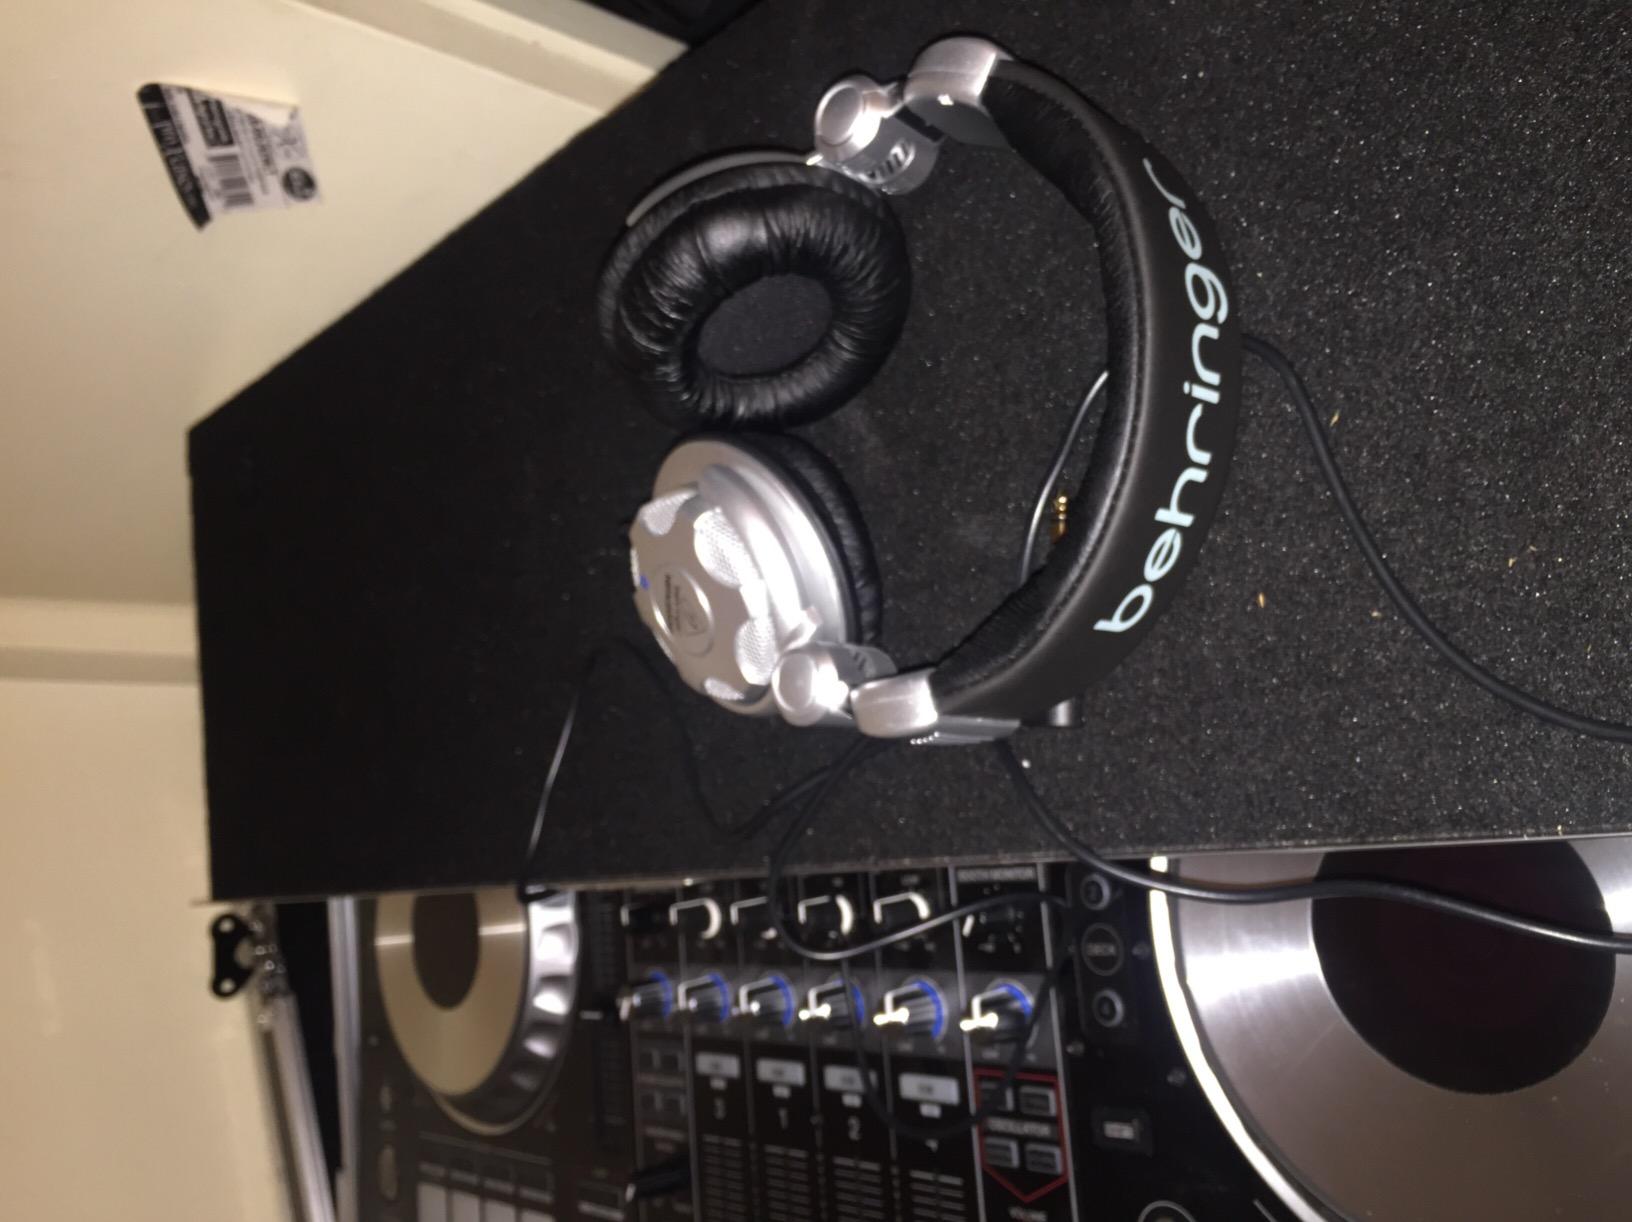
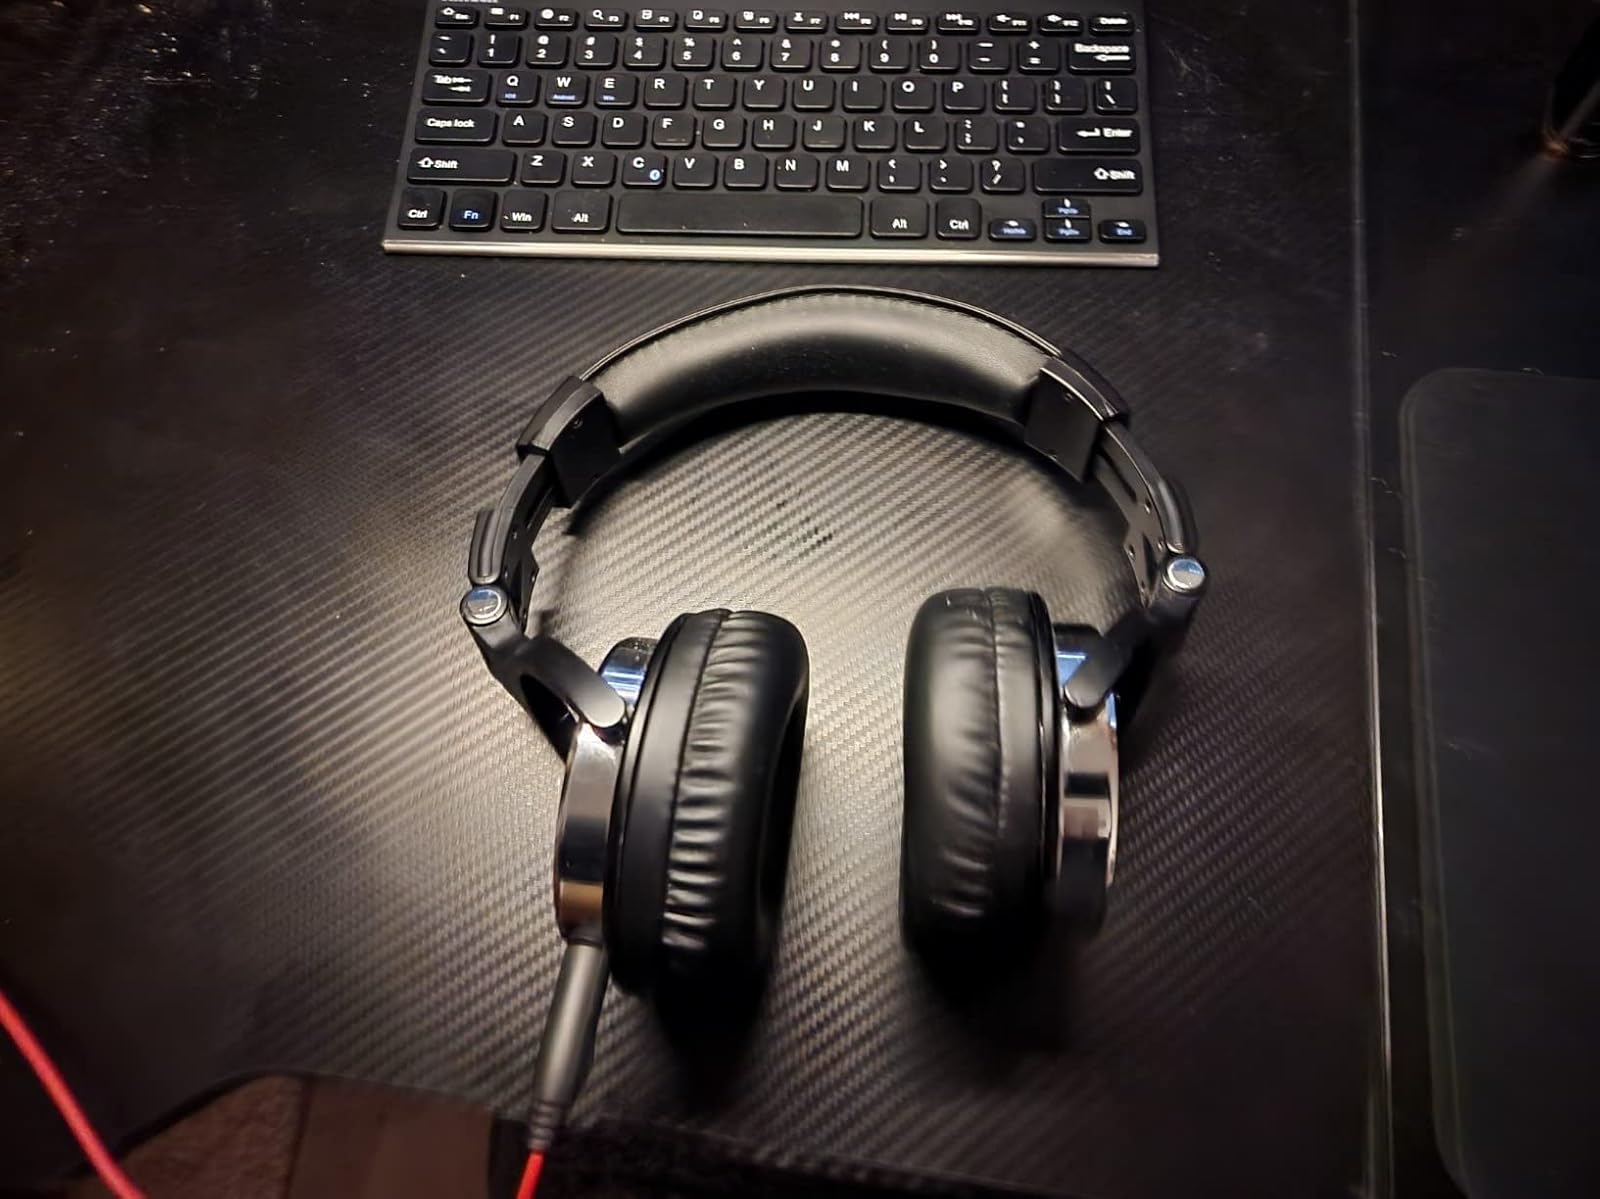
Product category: headphones
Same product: no